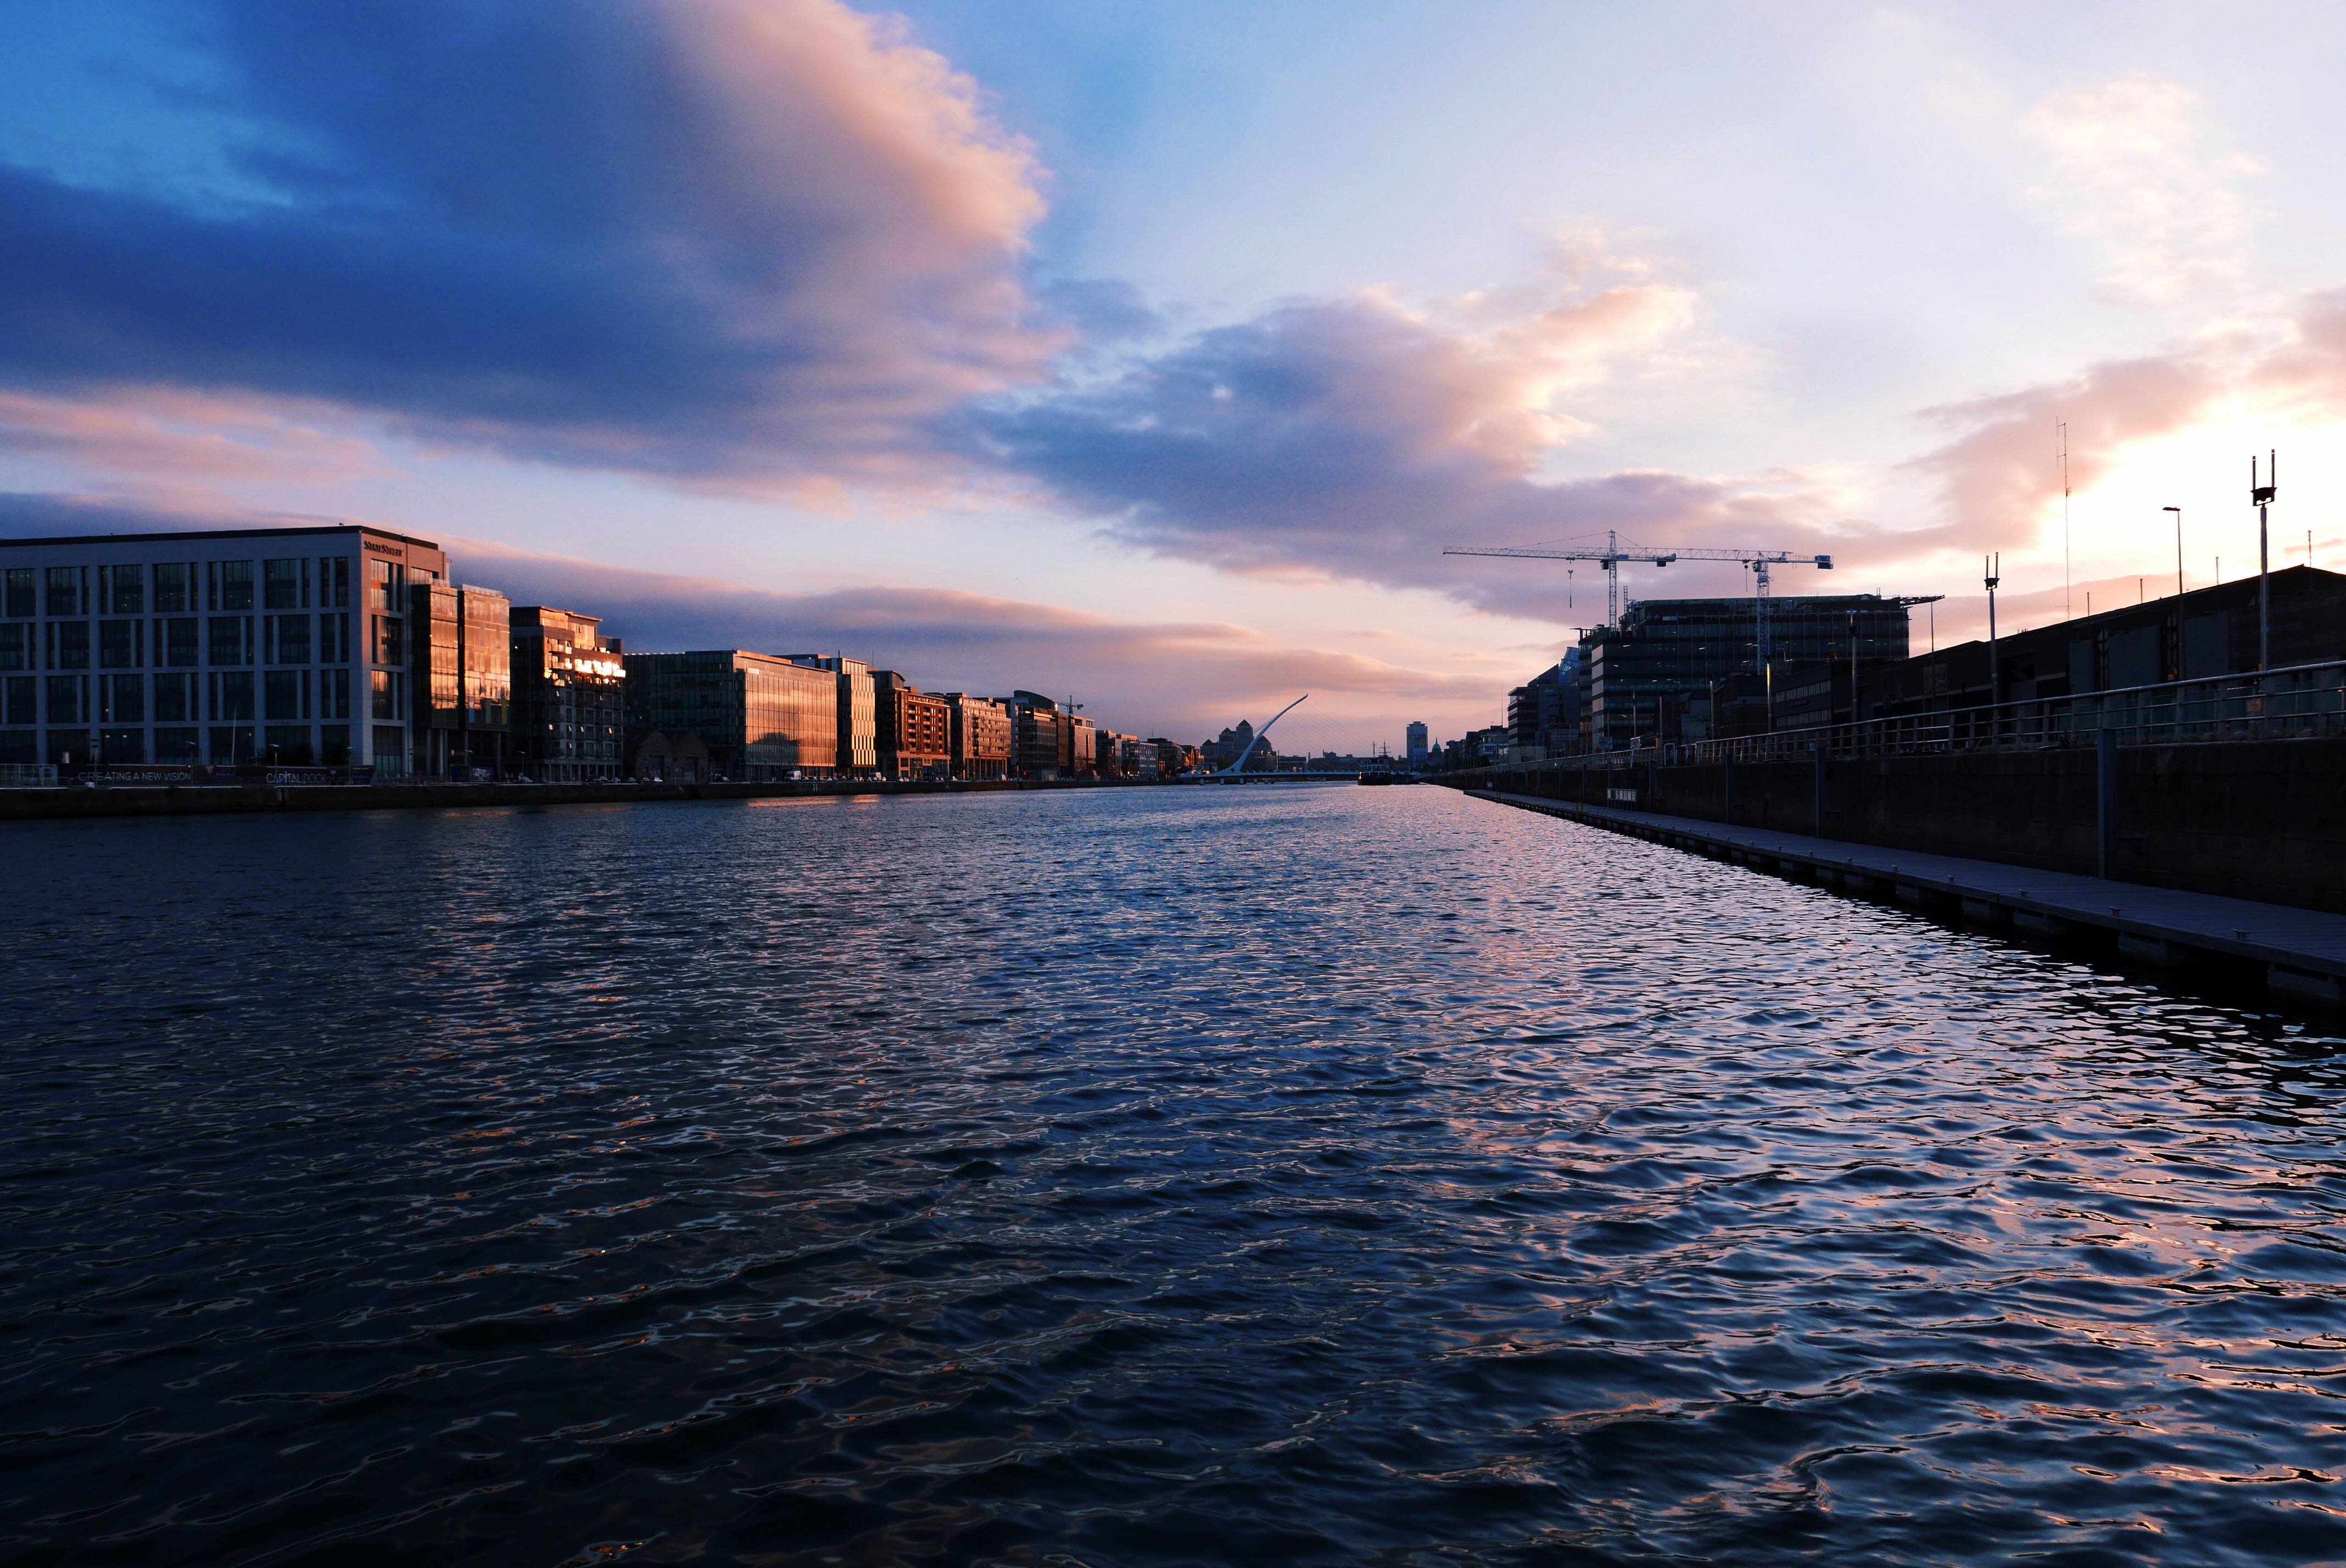
sea, coast, water, horizon, dock, cloud, sky, sunrise, sunset, bridge, skyline, sunlight, morning, dawn, city, river, cityscape, dusk, evening, reflection, bay, harbor, waterway